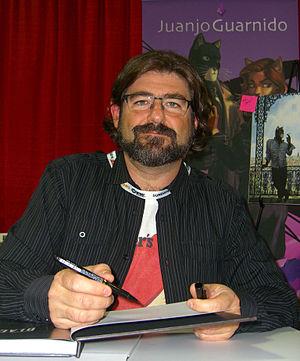
Juan José Guarnido, né en 1967 à Grenade, est un dessinateur de bandes dessinées espagnol.